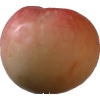
Label: Apple 10